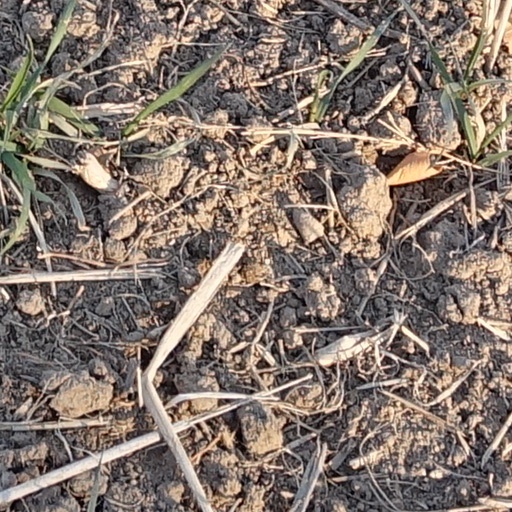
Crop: wheat